Roland Johnson

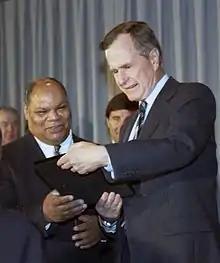
Johnson presenting President George Bush with an award in recognition of his enacting the Americans with Disabilities Act of 1990, January 12, 1993

Roland Johnson (19451994) was an advocate for the rights of people with disabilities. He was one of the founders of Self Advocates Becoming Empowered (S.A.B.E.), and one of the first chapter presidents of Speaking For Ourselves. He spent 13 years institutionalized at Pennhurst State School and Hospital, until he was released in 1971 following the civil rights case, "Halderman v. Pennhurst State School and Hospital".